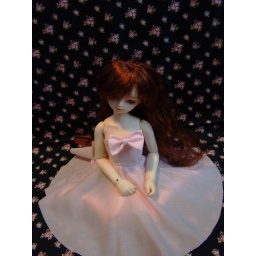
Michie in a pink dress I made ^^